Confraternities in Nigeria

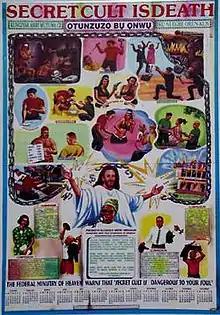
A poster warning against confraternities in Nigeria. Note the depiction in the lower center of President Olusegun Obasanjo backed up by Jesus Christ.

In 1952, author Wole Soyinka (later a Nobel Prize winner) and a group of six friends formed the Pyrate Confraternity at the elite University College, Ibadan, then part of the University of London. They dubbed themselves "Magnificent Seven" (G7). Soyinka and his confraternity peers observed that the university was dominated by wealthy students associated with the colonial government and a few poorer students who often mimicked the wealthy students; meanwhile, campus social life was dictated by tribal affiliation.